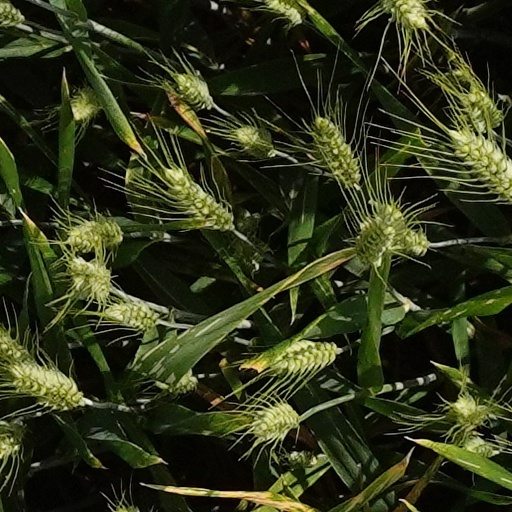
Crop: wheat